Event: Nepal Earthquake
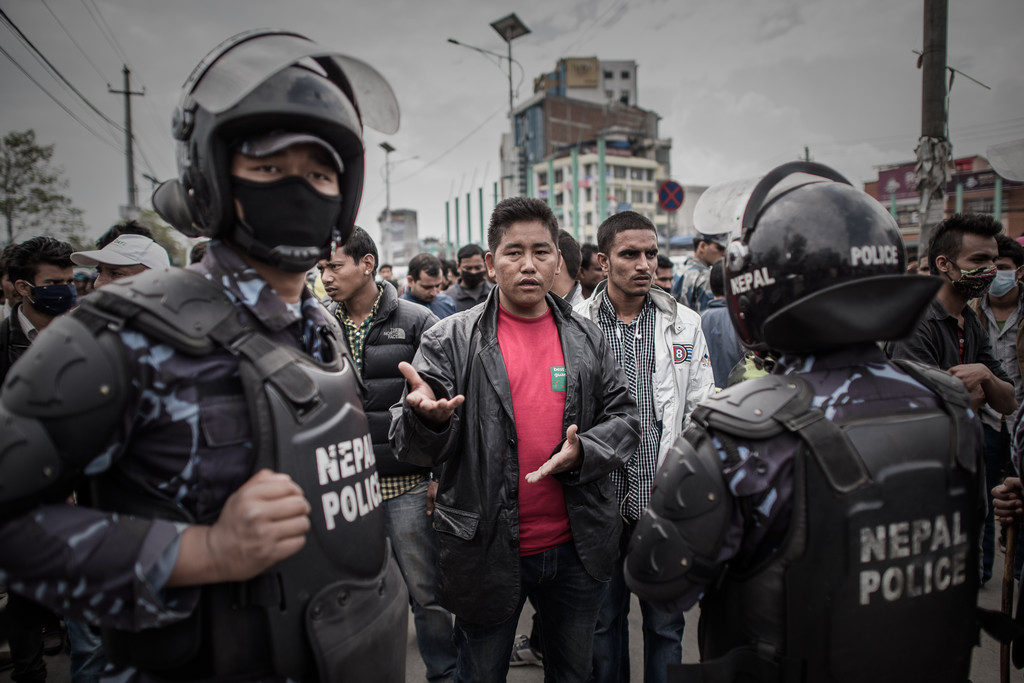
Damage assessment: no_damage